Mikoyan MiG-29K

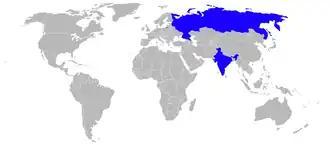
MiG-29K operators in 2010

The 279th Shipborne Fighter Aviation Regiment of the Russian Navy has a fleet of 21 Su-33 fighters whose service lives were expected to be reached by 2015. Around 10 to 12 will receive an upgrade including the Gefest SVP-24 bombsight for free-fall bombs, giving them a limited ground attack capability, but more aircraft were needed. It was less cost-effective to open the Su-33 production line for a small run than to piggy-back on the Indian Navy's order of MiG-29K's. India paid $730 million for the development and delivery of 16 units, while 24 for the Russian Navy would cost approximately $1 billion.